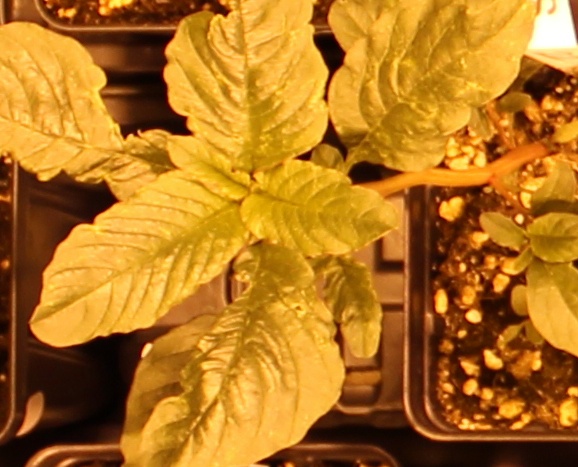
Label: Waterhemp